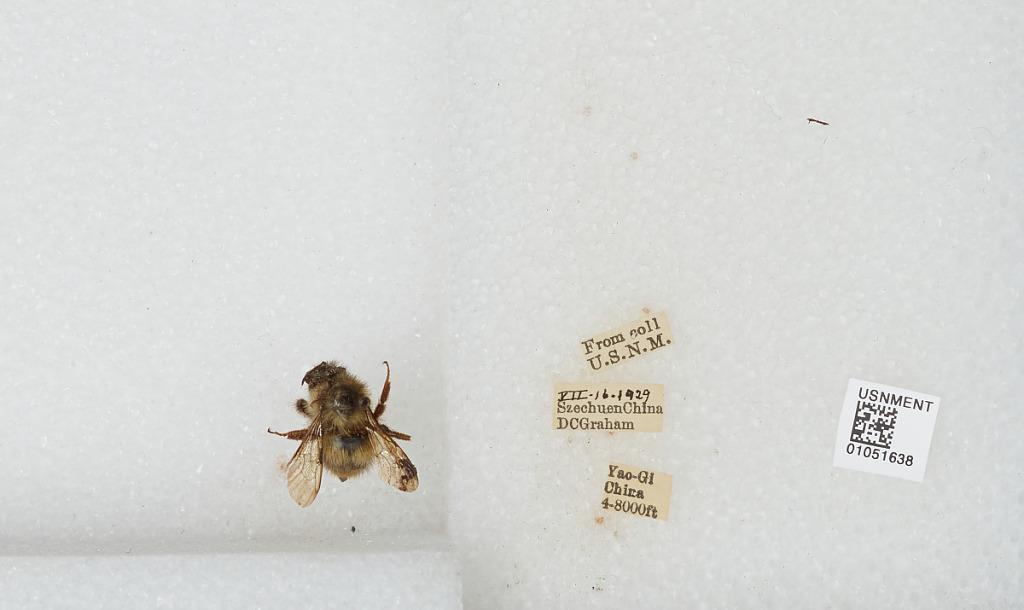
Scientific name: Bombus sp.
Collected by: D. Graham
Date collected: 1929-7-16
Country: China
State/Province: Sichuan
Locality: Yao-Gi